Kung Fu Master (film)

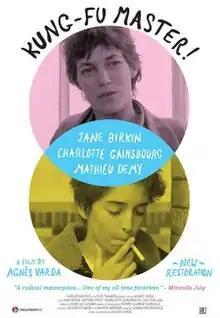
Film poster

Kung Fu Master (stylised as "Kung-fu Master!", also known as "Le petit amour" in France) is a 1988 French drama film directed by Agnès Varda. It was selected to compete for the Golden Bear at the 38th Berlin International Film Festival.